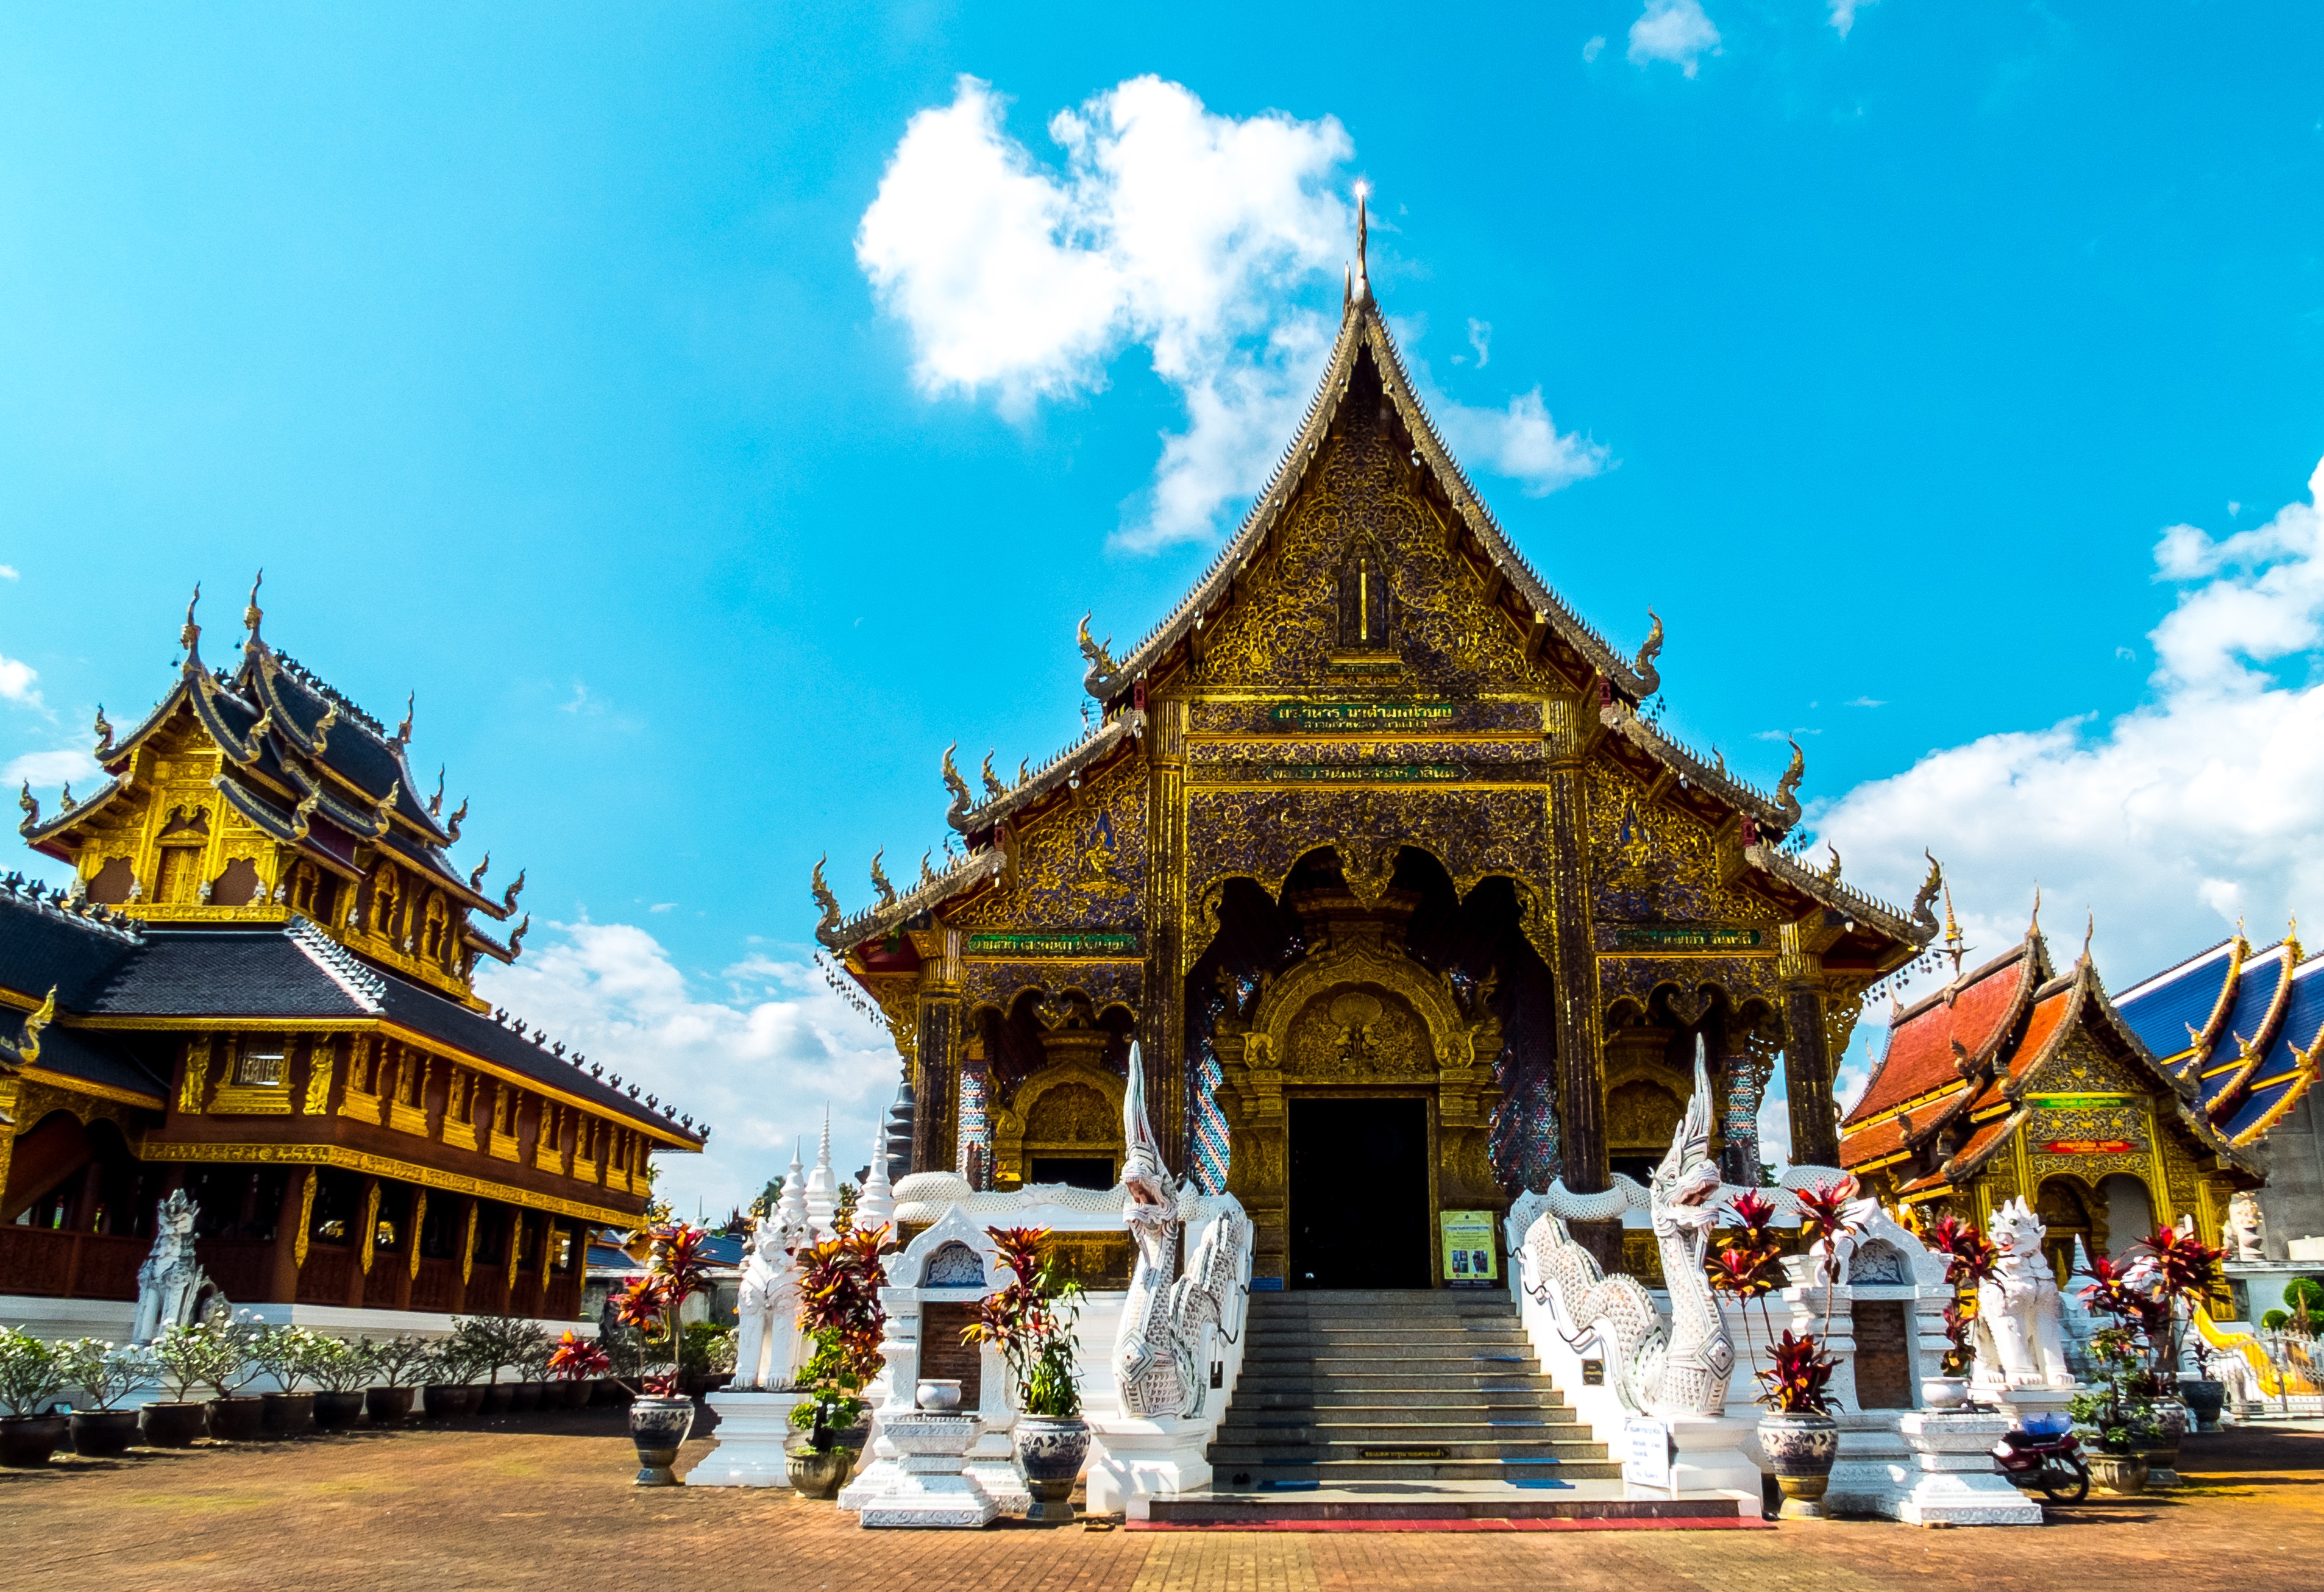
building, palace, travel, tower, landmark, tourism, place of worship, temple, shrine, chinese architecture, pagoda, wat, temple complex, hindu temple, north thailand, historic site